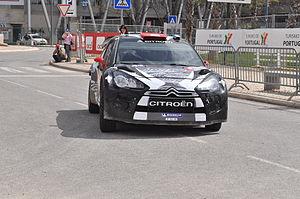
Le Rallye du Portugal est une course automobile sur terre créée en 1967. Étape du championnat du monde des rallyes de 1973 à 2002, ce rallye est de nouveau inscrit au calendrier mondial depuis 2007; sponsor oblige, il se nomme « Rallye de Portugal Vodafone » depuis lors.